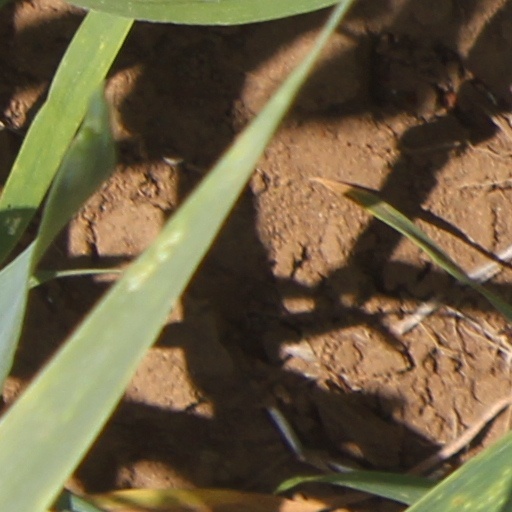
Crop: wheat